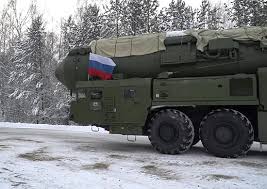
Label: Air Defense